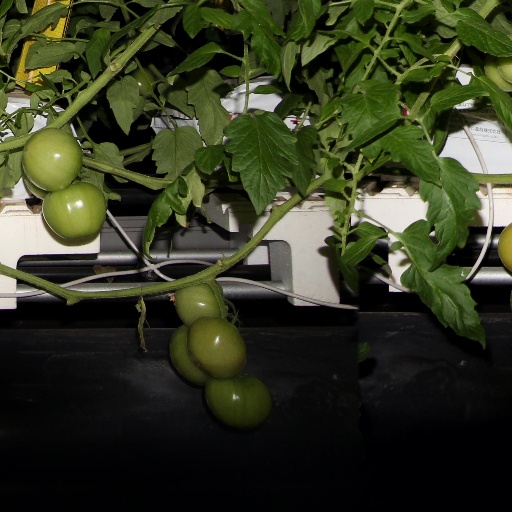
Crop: tomato